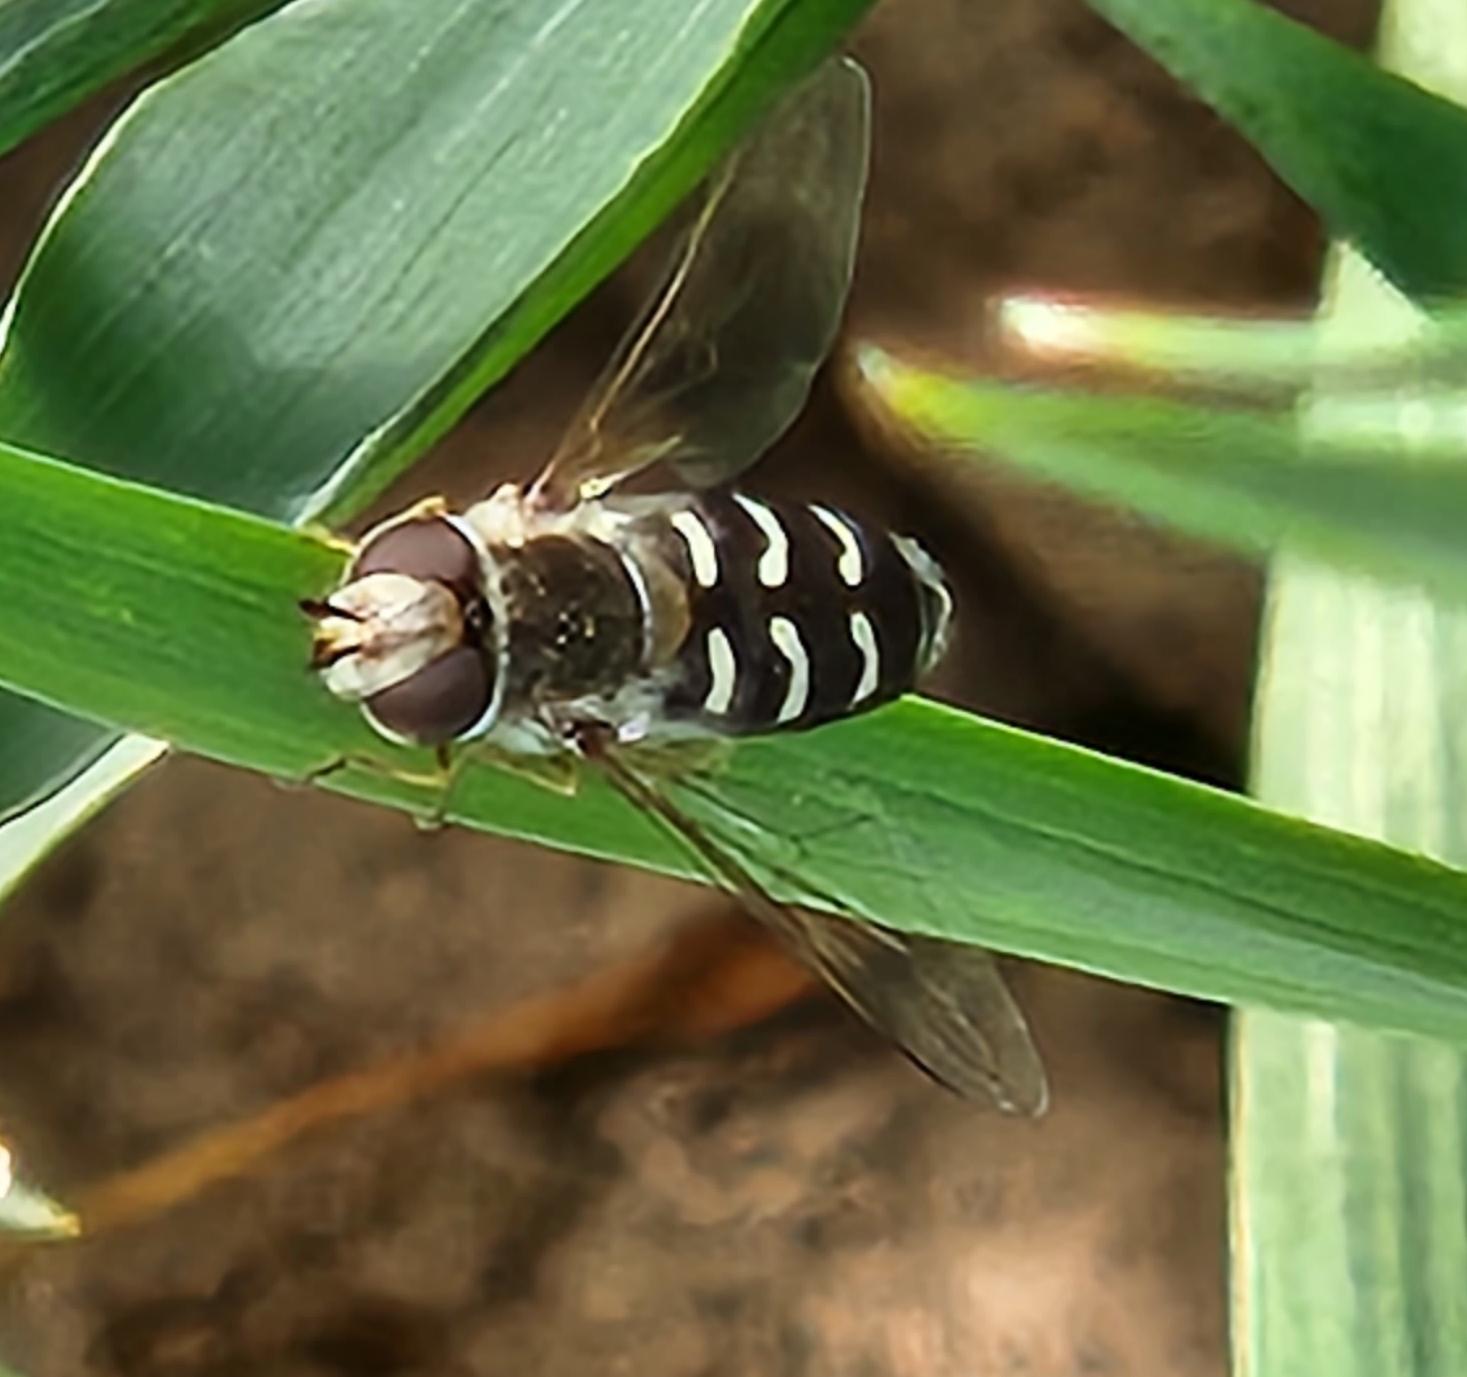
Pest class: predators